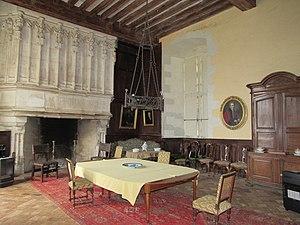
La salle à manger du château de la Motte-Glain, avec la cheminée ornée de coquille Saint-Jacques.
Le château de la Motte-Glain est un château de style Louis XII construit à proximité de la commune de la Chapelle-Glain, située dans le département français de la Loire-Atlantique en région Pays de la Loire, à l’ancienne frontière entre le duché de Bretagne et le pays angevin.